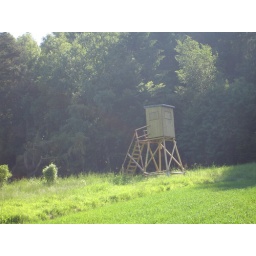
Hunting tower near Goetz's house